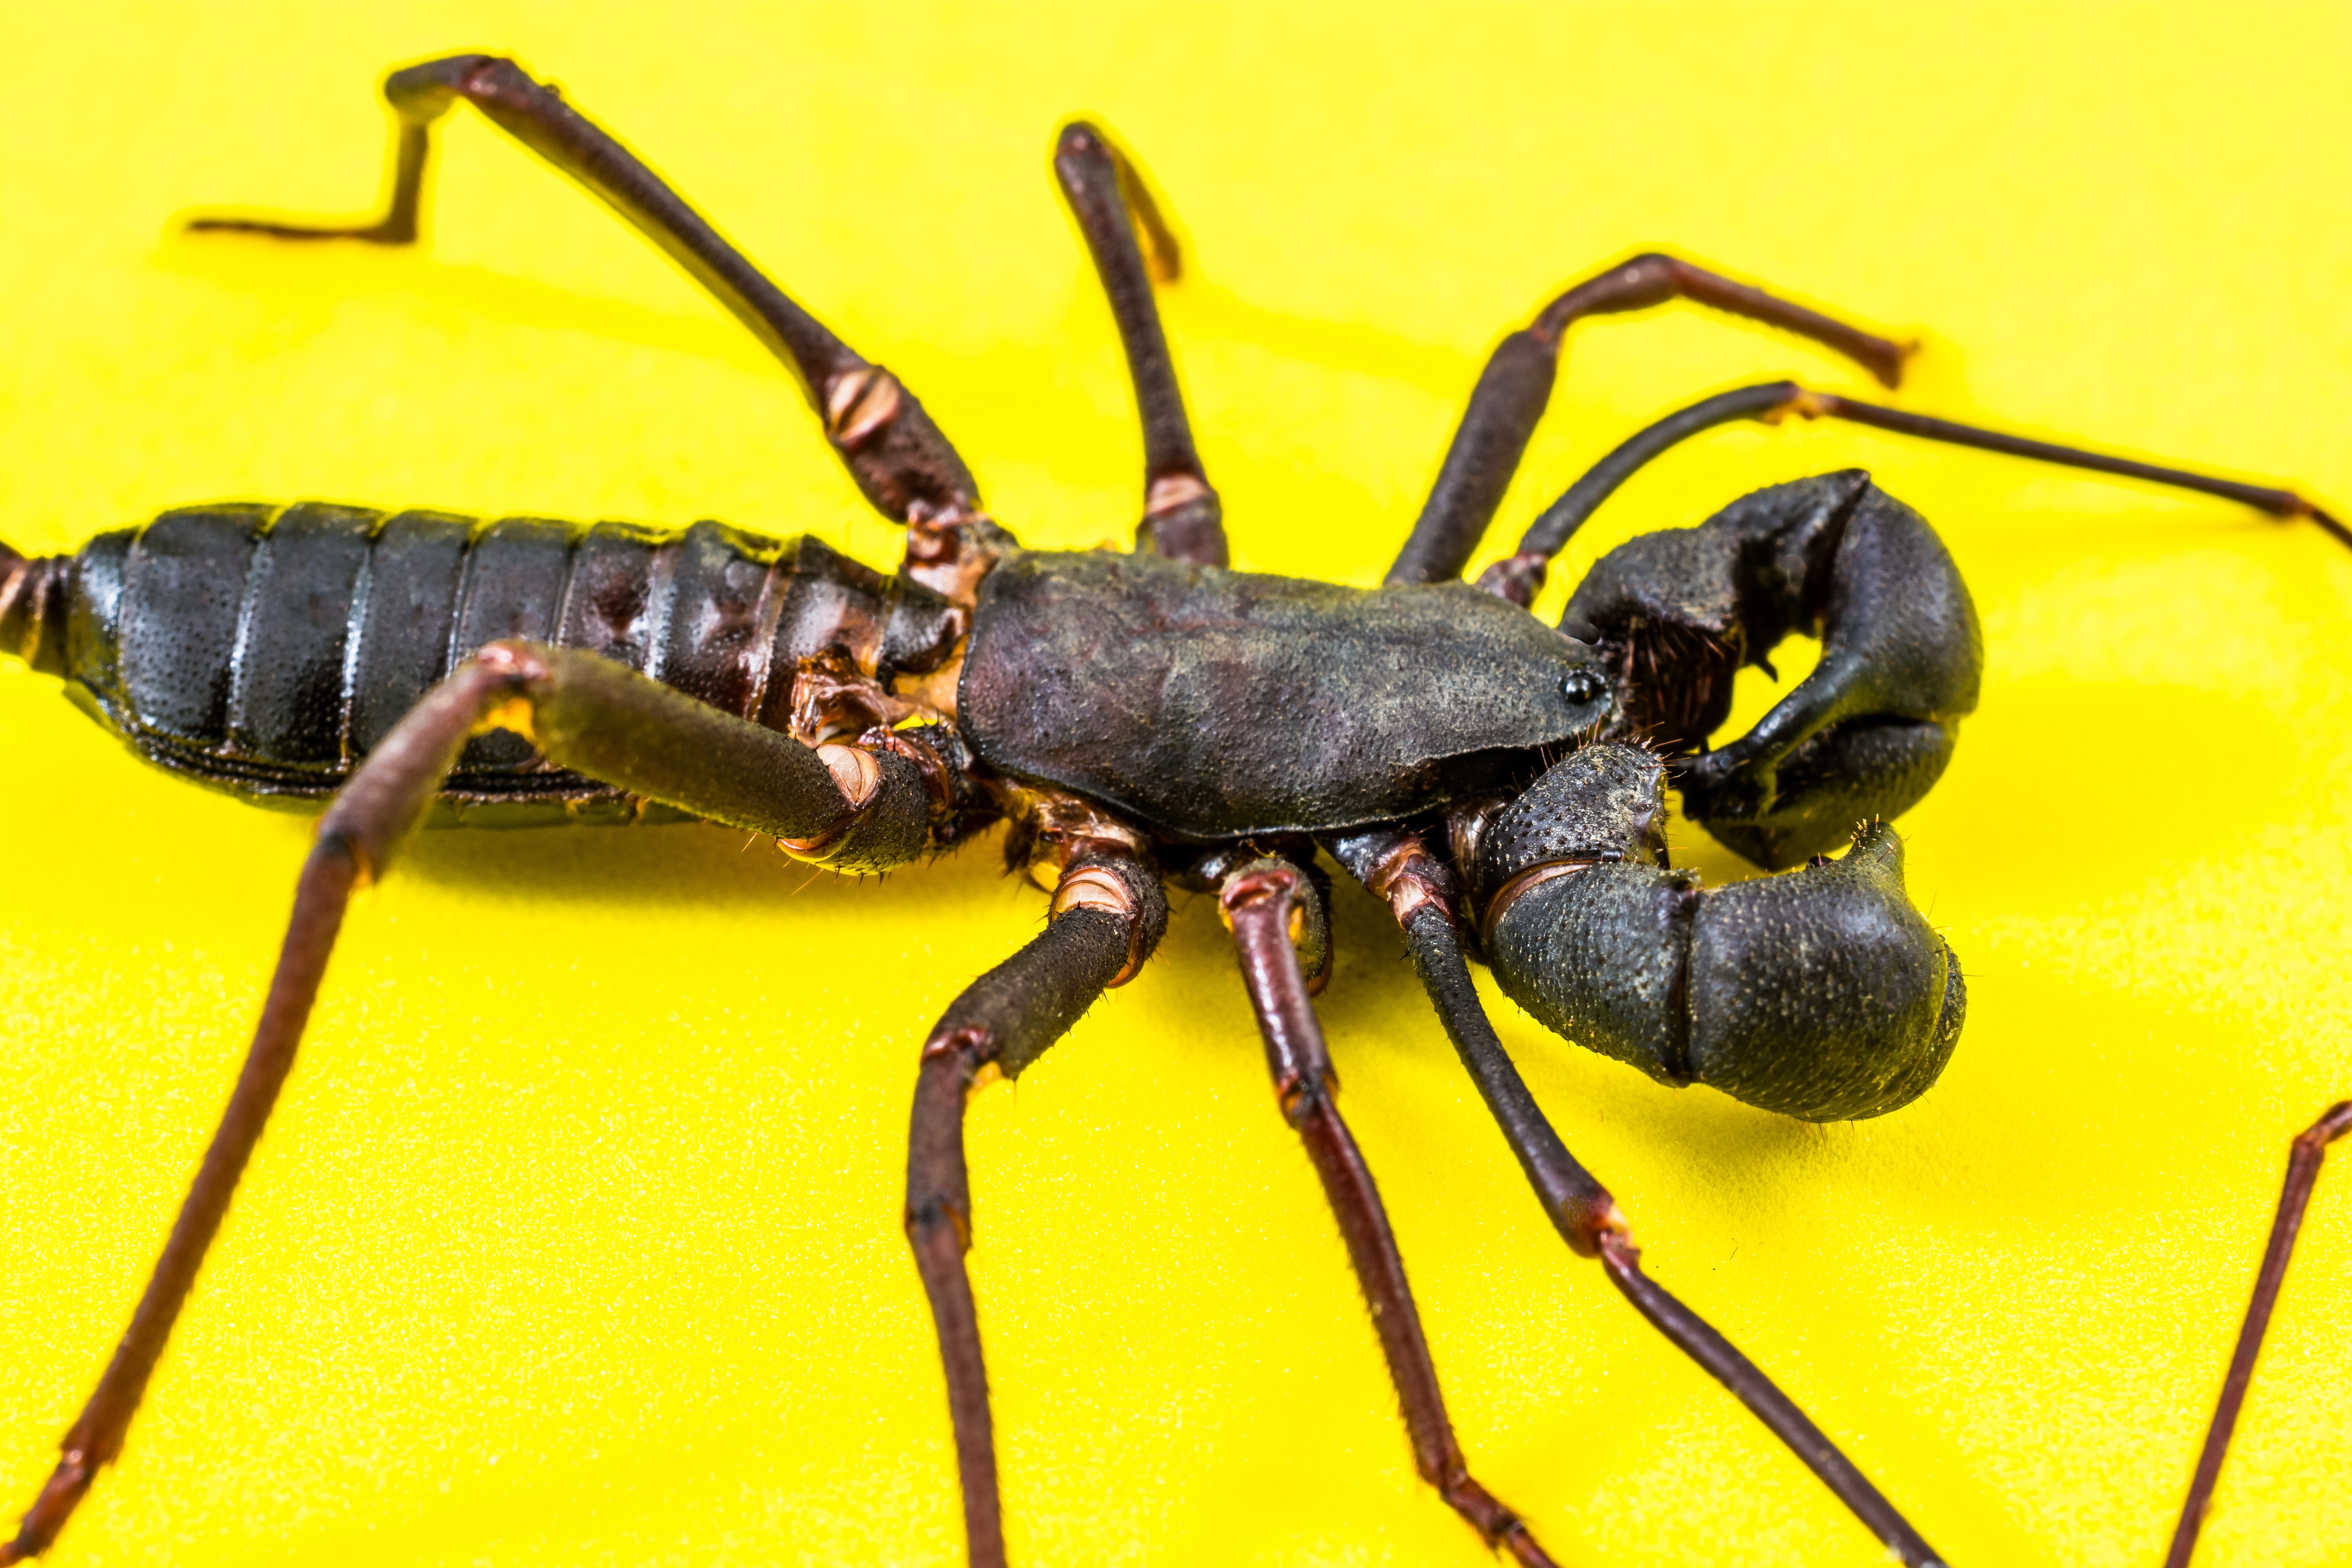
insect, close, fauna, invertebrate, scorpio, macro photography, arthropod, membrane winged insect, geisselskorpione, uropygi